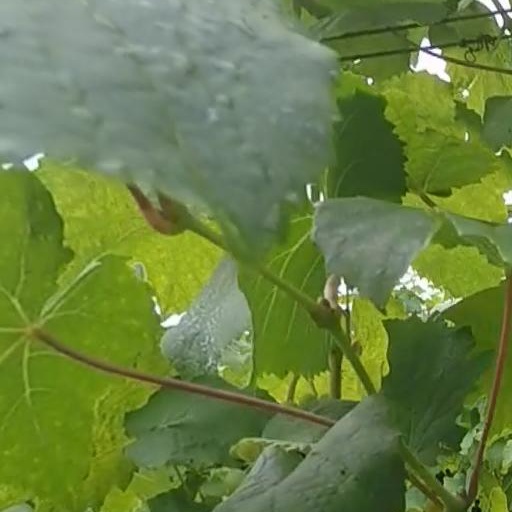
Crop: grape